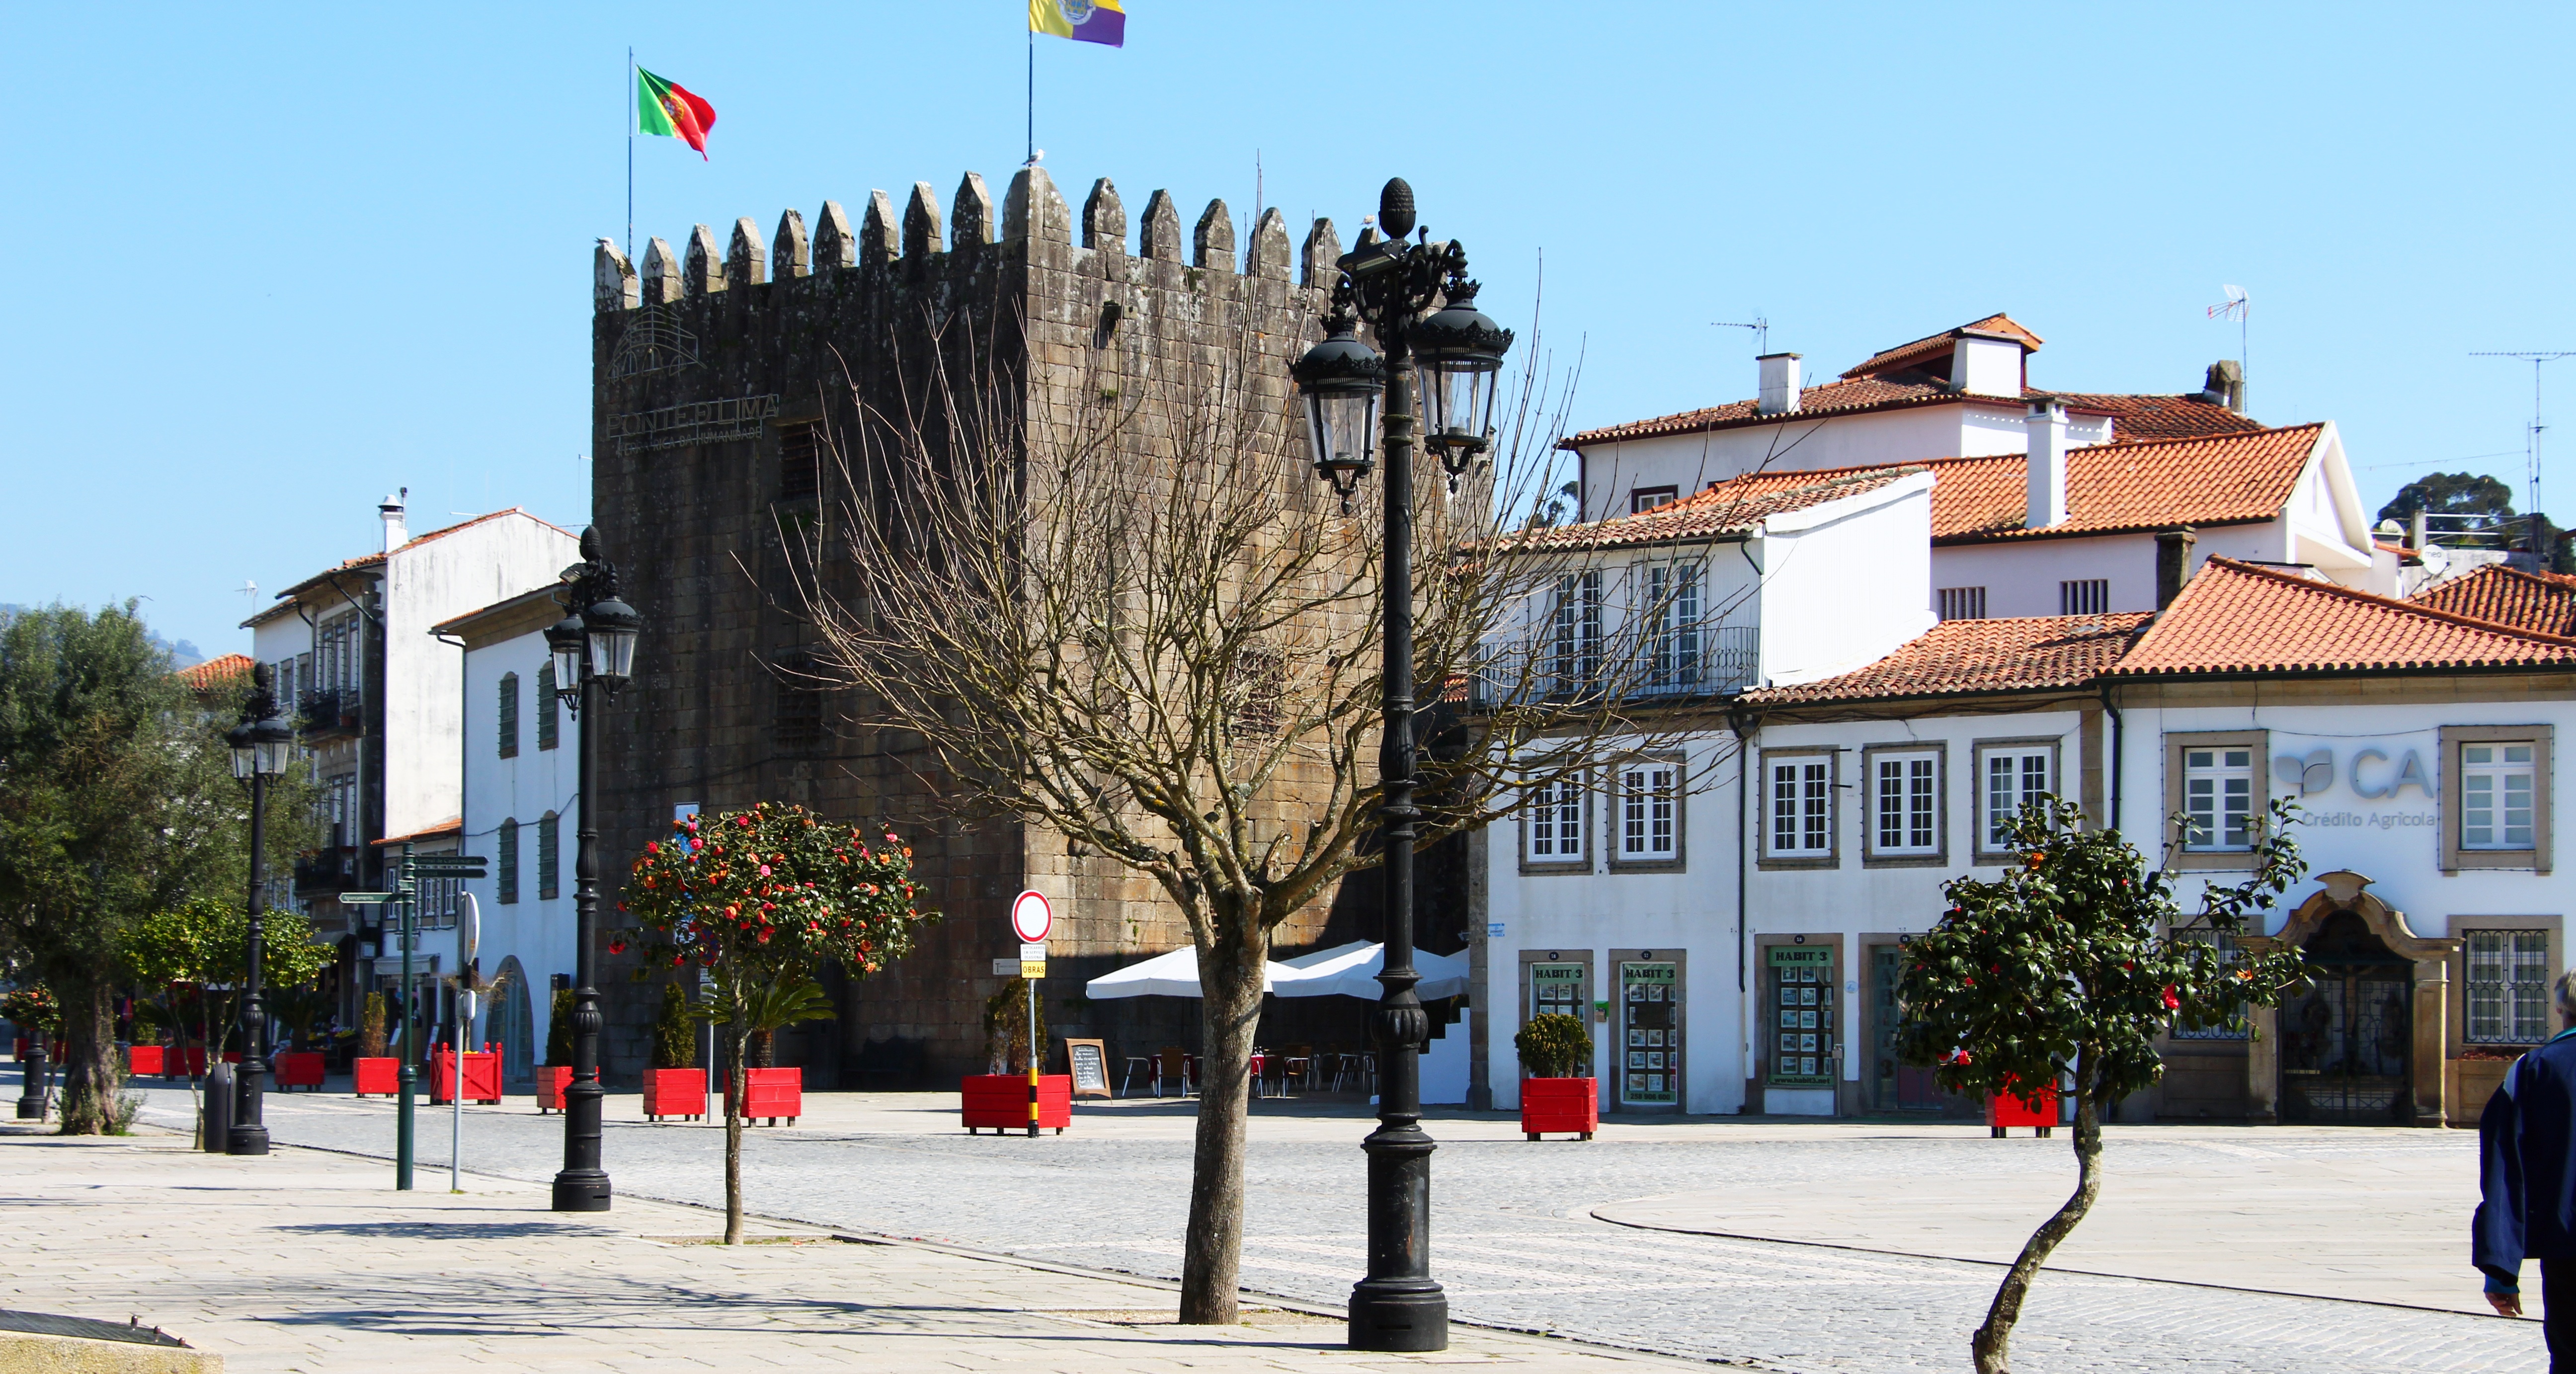
architecture, bridge, town, city, wall, monument, downtown, plaza, tourism, town square, neighbourhood, human settlement